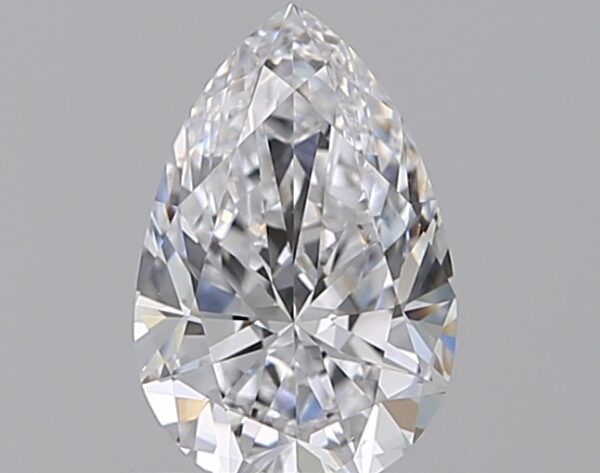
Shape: pear
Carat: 1.02
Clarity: VS2
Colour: D
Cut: EX
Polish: EX
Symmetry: EX
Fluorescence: N
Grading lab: GIA
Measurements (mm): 8.49 x 5.56 x 3.5